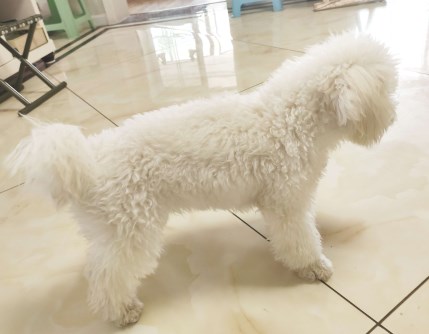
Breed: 3083-n000117-Bichon_Frise